China–United States relations

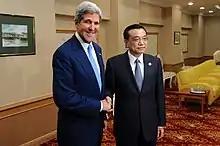
U.S. Secretary of State John Kerry speaks with Chinese Premier Li Keqiang, 9 October 2013.

As a presidential candidate in 2000, George W. Bush repeatedly criticized the Clinton-Gore administration for being too friendly with China, which he warned was a strategic competitor.